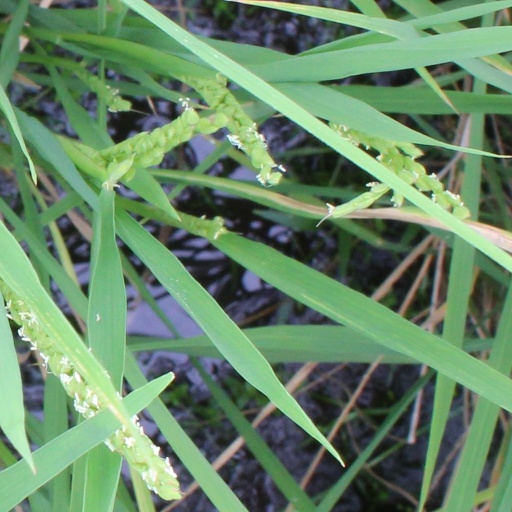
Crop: rice